Koen Olthuis

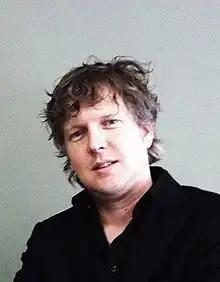
Koen Olthuis

Koen Olthuis (born 1971) is CEO / Principal Architect at Waterstudio. When Koen founded Waterstudio in 2003 it was the first office 100% focused on floating architecture and urban planning beyond the waterfront.